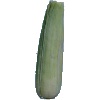
Label: corn_husk